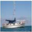
Label: ship